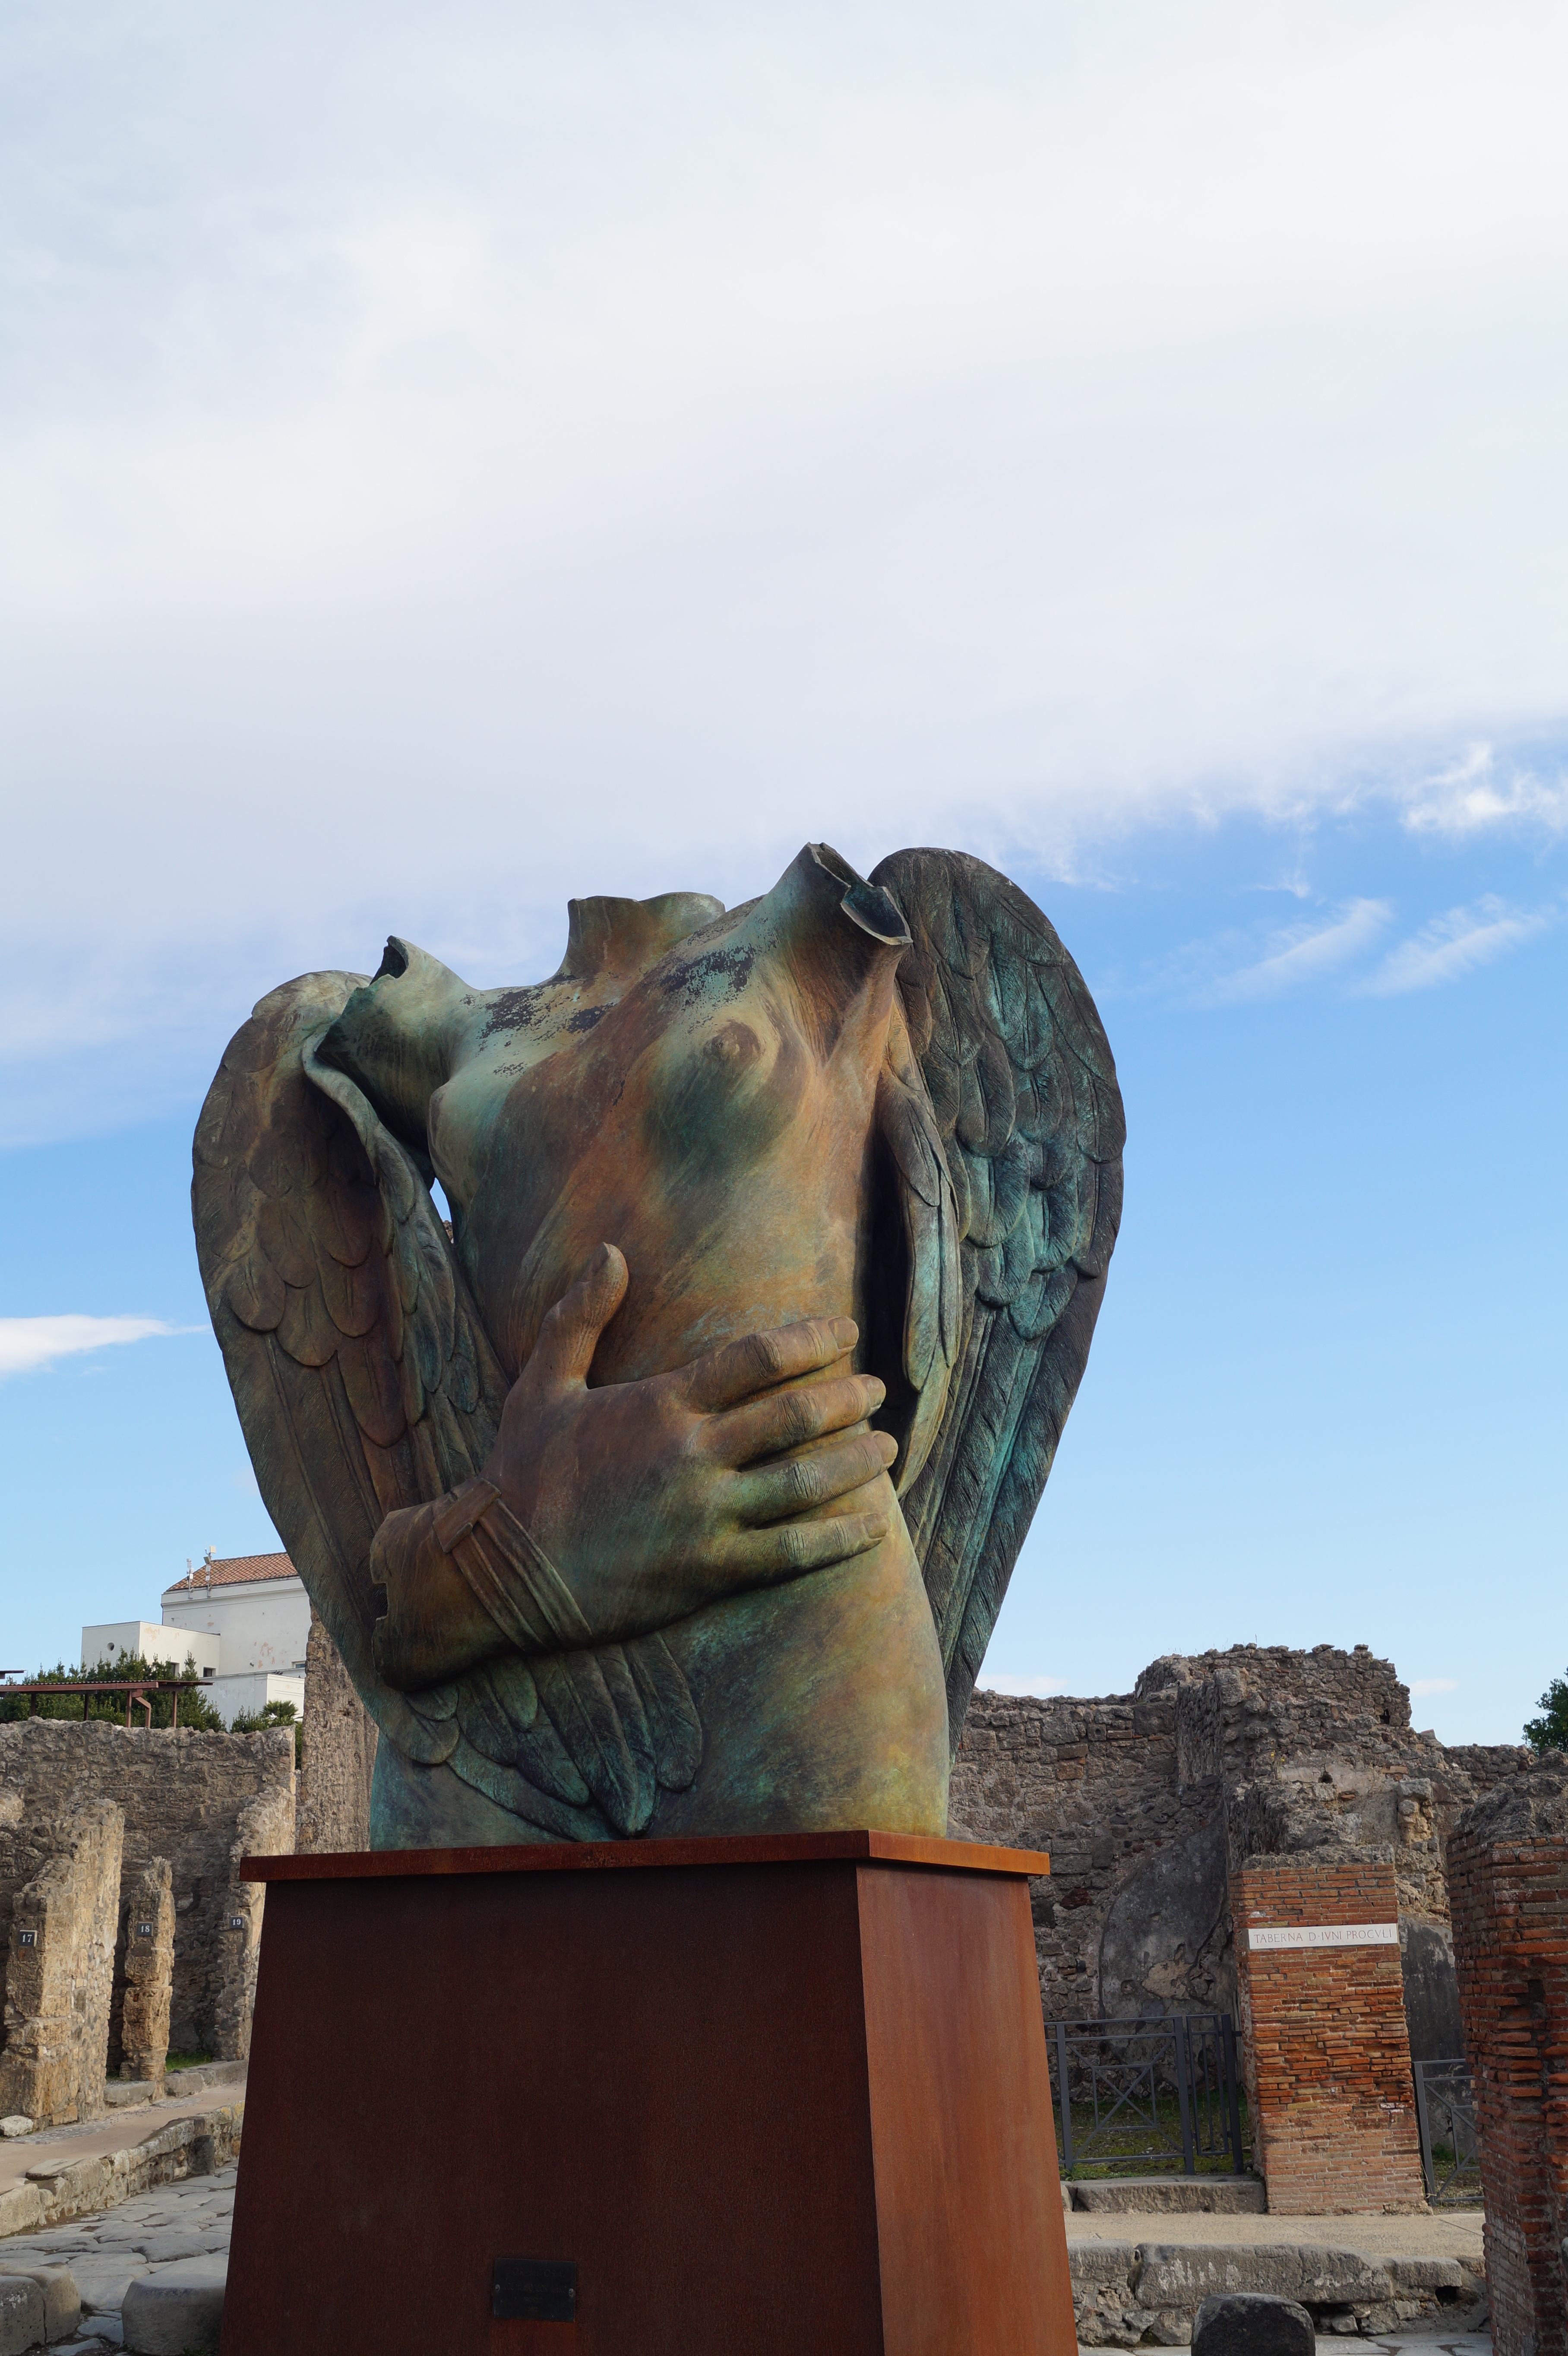
rock, monument, vacation, travel, statue, landmark, italy, sculpture, art, temple, bronze, carving, pompeii, ancient history, igor mitoraj, moderne kunst